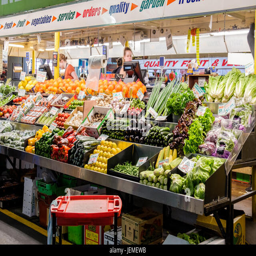
people shopping on a weekend .